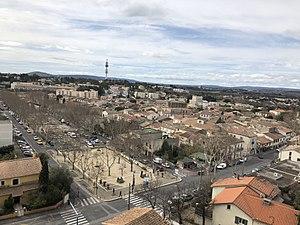
vue de Celleneuve le 18 mars 2018
Celleneuve est un quartier de Montpellier situé dans l'ouest de la commune, formant un véritable village. Paroisse plus ancienne que la ville de Montpellier, elle a finalement été incluse dans celle-ci d'abord administrativement, puis rejointe par l'urbanisation.